Pithecellobium dulce

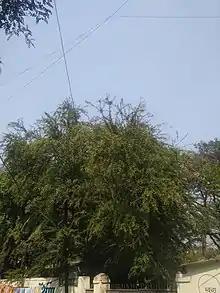
"Pithecellobium dulce" in Swargate, Pune, India

The English names "Manila tamarind" and "Madras thorn" are both misleading since it is neither related to the tamarind nor native to Manila (though it was introduced early to the Philippines) or Madras. Other English names include blackbead, sweet Inga, and monkeypod.